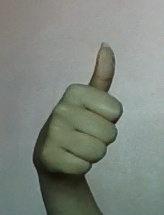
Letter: aleff